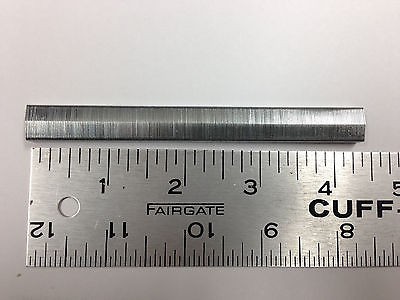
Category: stapler